Library of Congress

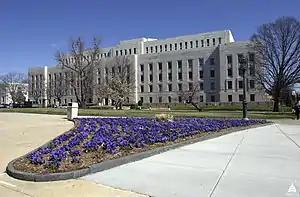
The John Adams Building

In 2017, Hayden announced the Librarian-in-Residence program, which aims to support the future generation of librarians by giving them the opportunity to gain work experience in five different areas of librarianship, including: Acquisitions/Collection Development, Cataloging/Metadata, and Collection Preservation.